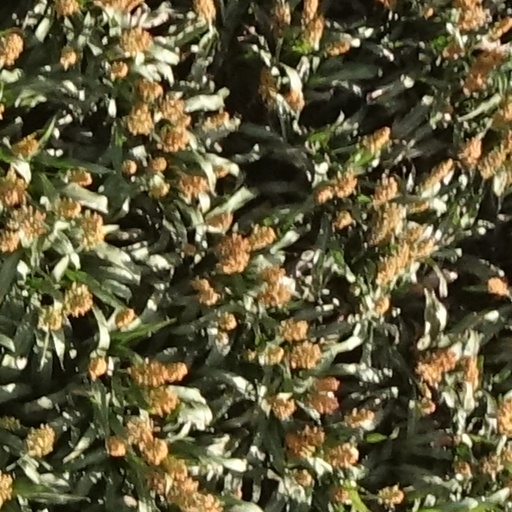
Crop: sorghum